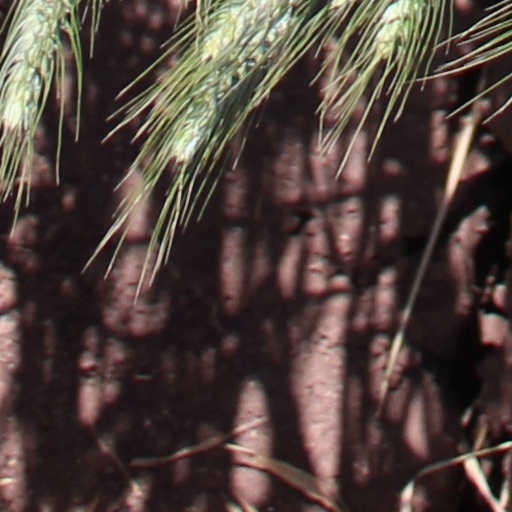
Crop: wheat